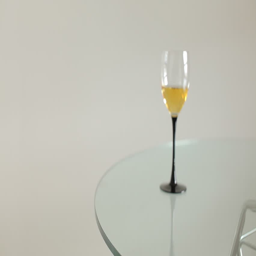
taking a glass of wine